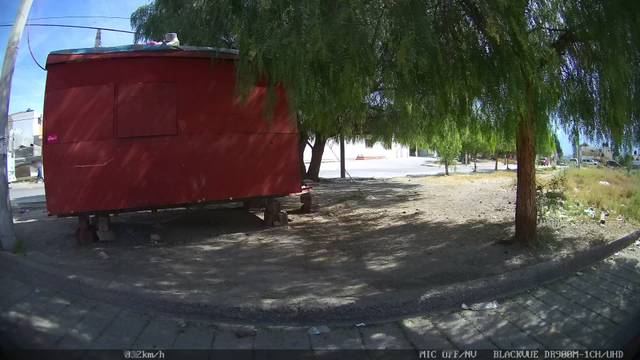
Region: Mexico
Coordinates: 25.432, -101.031